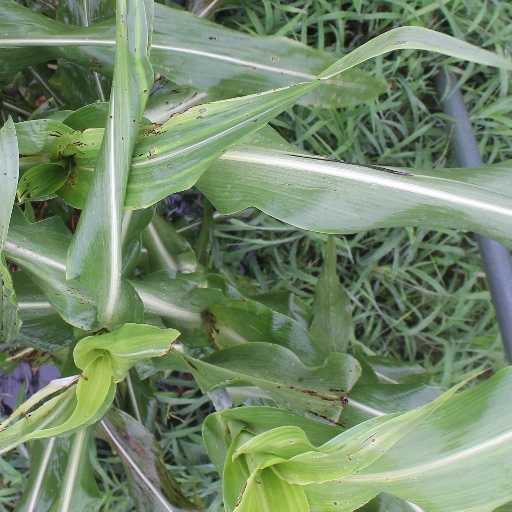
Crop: sorghum